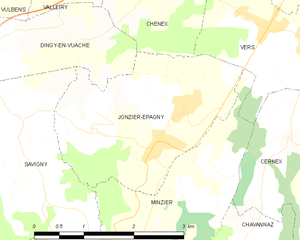
Carte des communes françaises Jonzier-Épagny